Great Walton Railroad

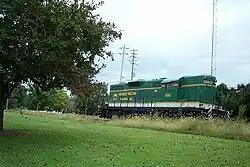
Great Walton Railroad GP9 6580 rests in Covington, Georgia wearing the GWR's sharp white, yellow, and green paint scheme in 2004.

The Great Walton Railroad is a class III railroad that operates of track in Georgia, United States. In addition to its own line between Monroe and Social Circle, Georgia, the railroad operates the Athens Line, LLC and the Hartwell Railroad.